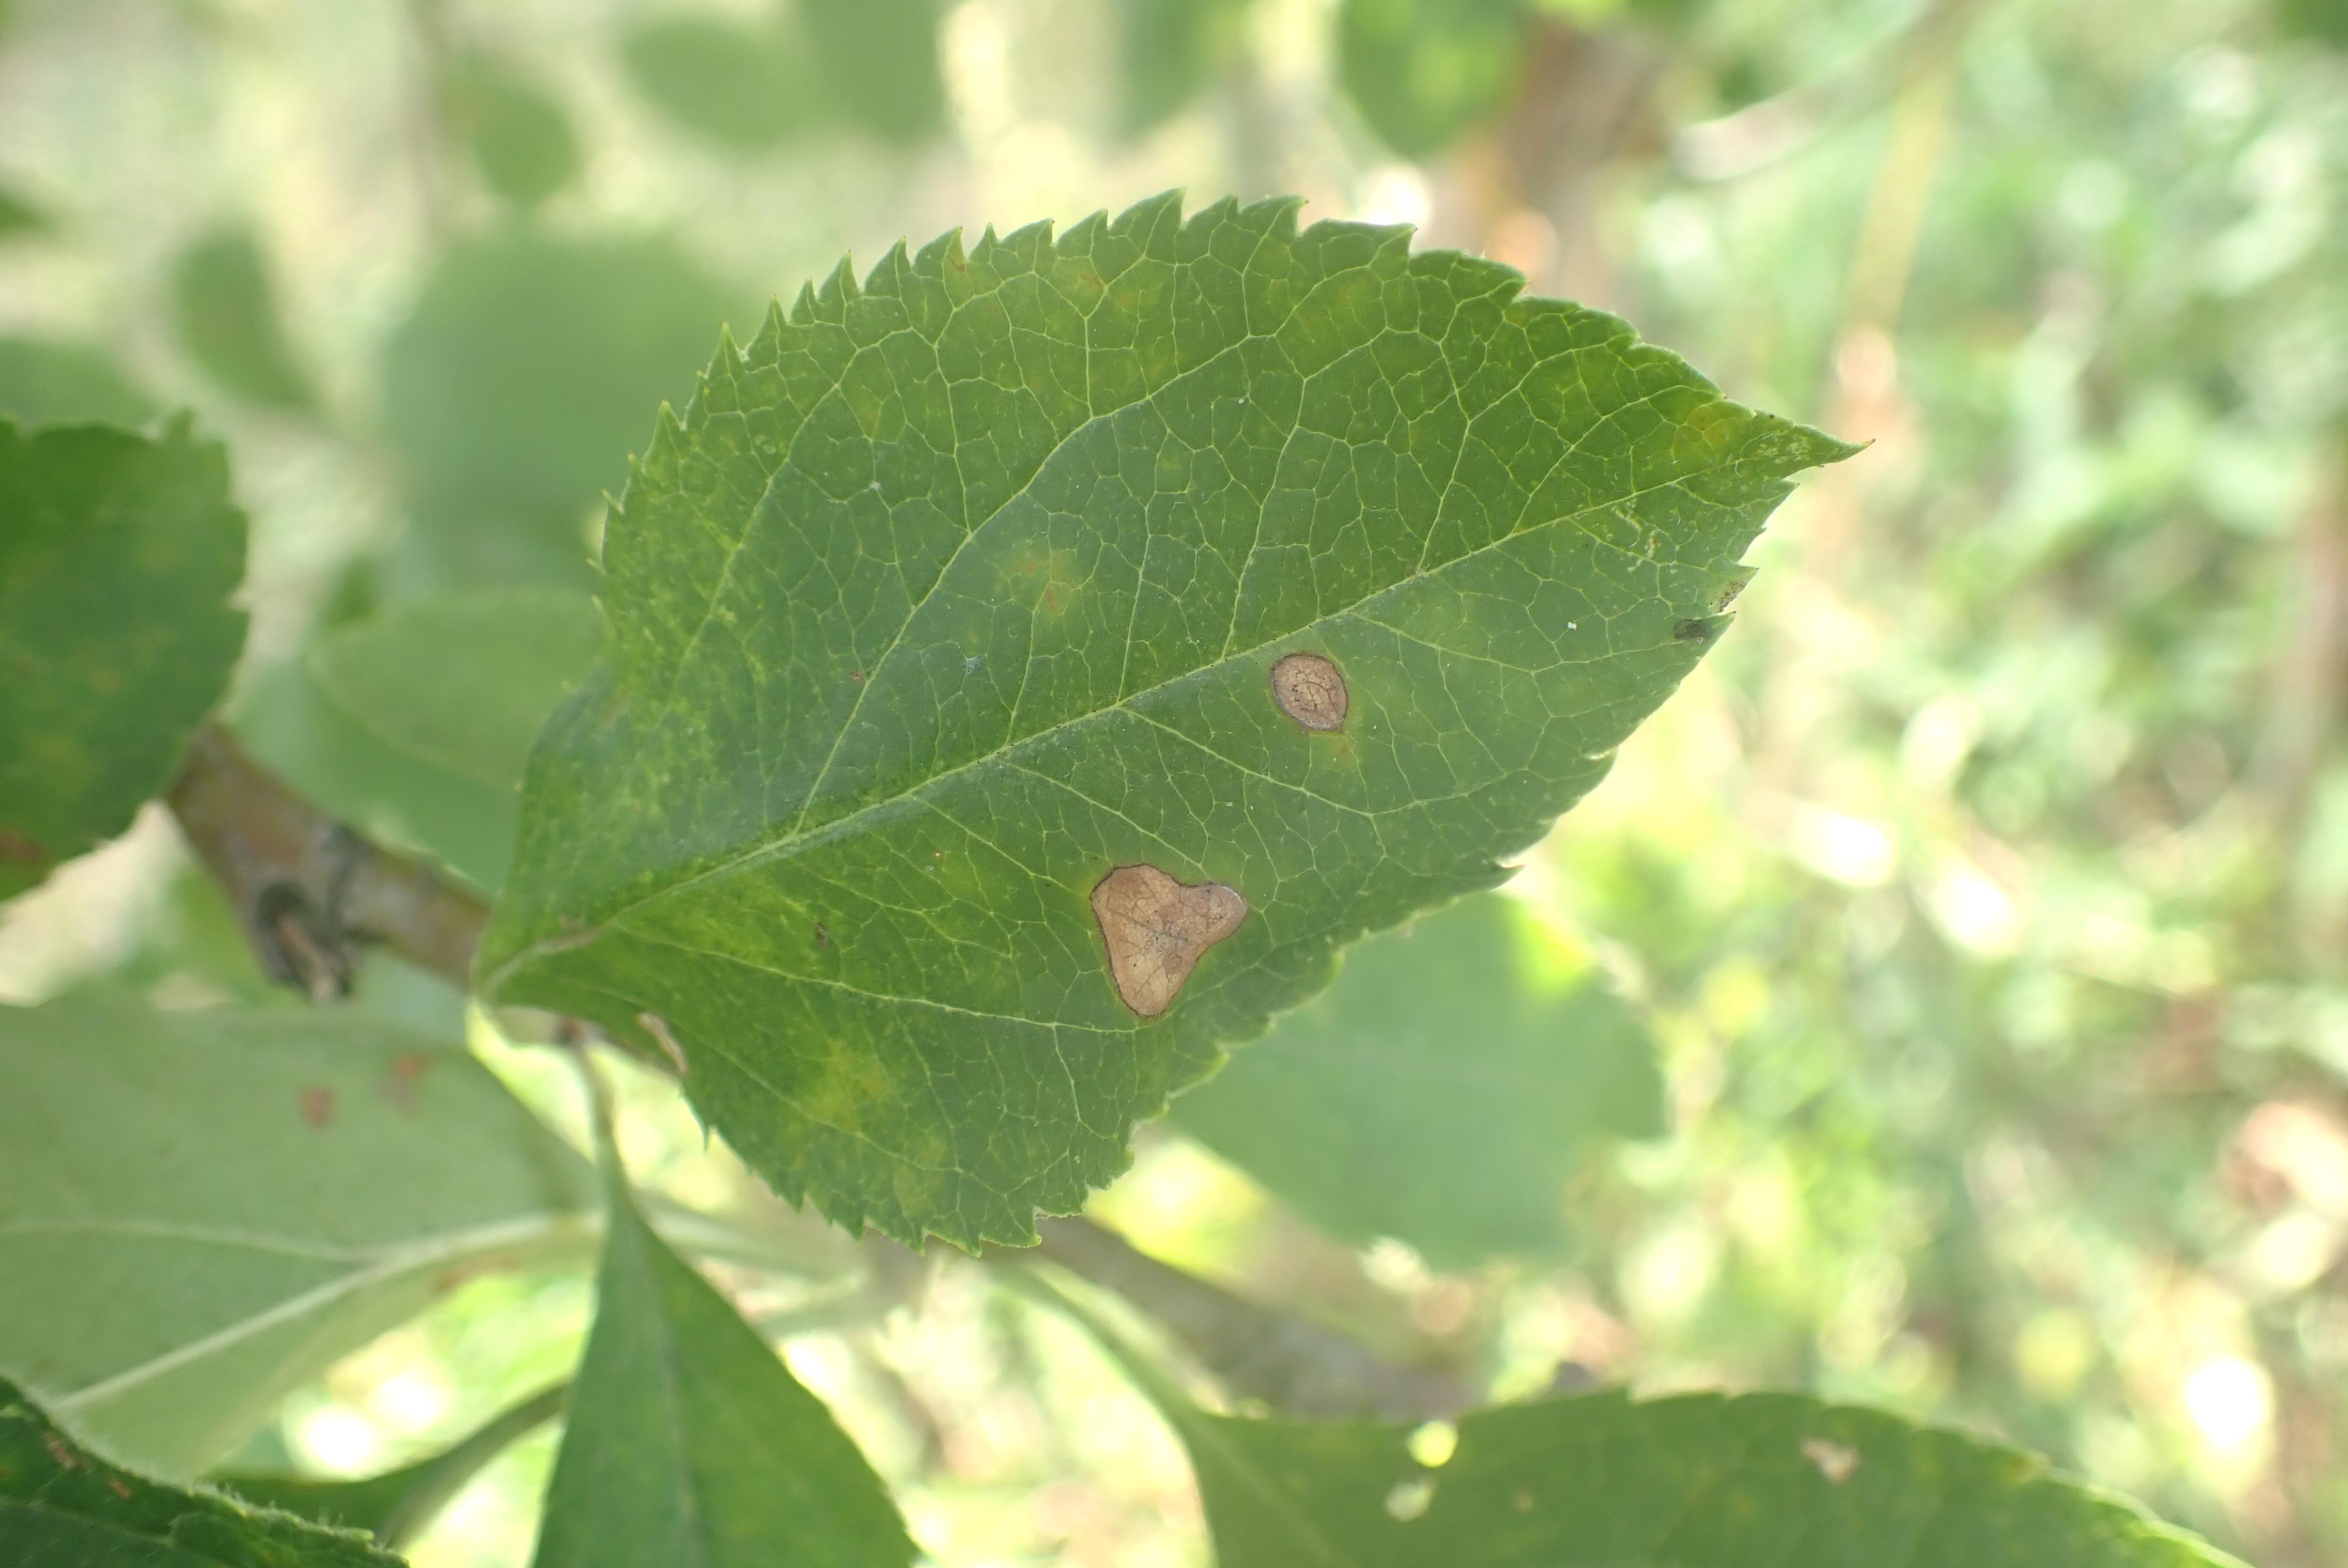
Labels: scab, frog_eye_leaf_spot